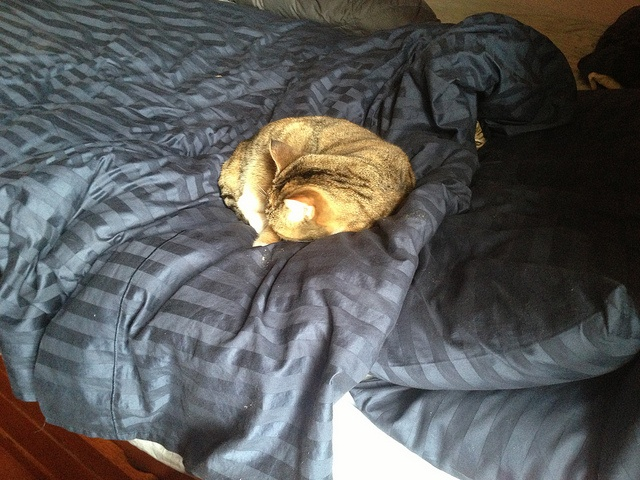
An orange cat laying on a bed with a black comforter.
a brown cat sleeping on a bed with a blue blanket
A cat is laying on a bed with blue sheets.
A cat sleeping on a bed with a pillow
A brown cat curled up sleeping on a human bed.